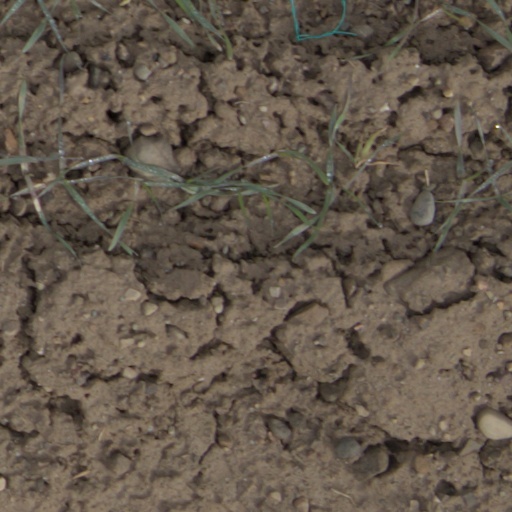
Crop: wheat